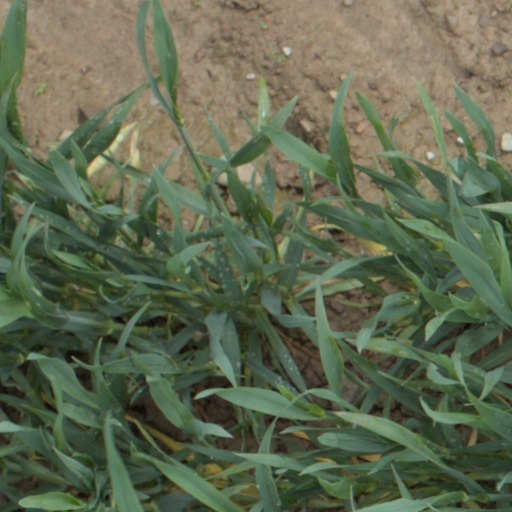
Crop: wheat